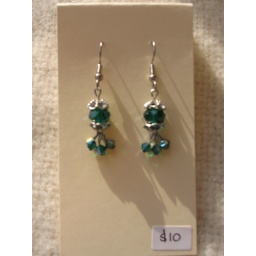
Emerald green glass bead in between two caps, three Swarovski bead dangles. b.thielen@hotmail.com